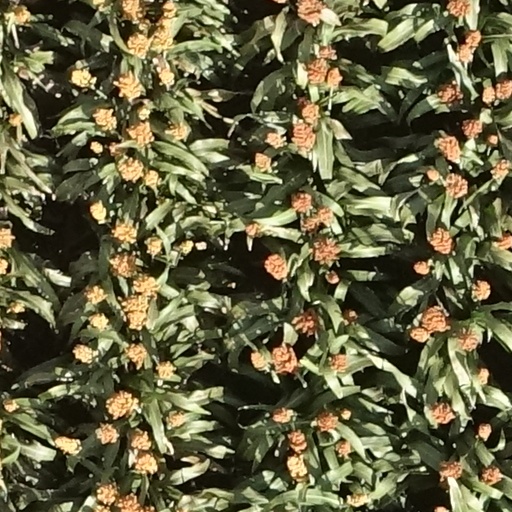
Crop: sorghum